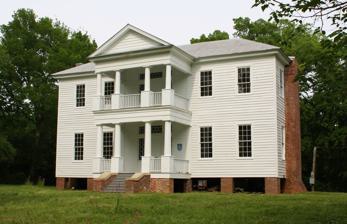
Building: Borden Oaks
Country: United States of America
Year built: 1835
Historic house in Alabama, United States United States historic place Borden Oaks U.S. National Register of Historic Places U.S. Historic district Front facade in 2011 Show map of Alabama Show map of the United States Nearest city Greensboro, Alabama Coordinates 32°43′4″N 87°41′21″W / 32.71778°N 87.68917°W / 32.71778; -87.68917 Built 1835–37 Architectural style Federal ; I-house MPS Plantation Houses of the Alabama Canebrake and Their Associated Outbuildings Multiple Property Submission NRHP reference No. 94000685 Added to NRHP July 7, 1994 Borden Oaks is a plantation house and historic district near Greensboro , Alabama , United States.  It was added to the National Register of Historic Places on July 7, 1994, as a part of the Plantation Houses of the Alabama Canebrake and Their Associated Outbuildings Multiple Property Submission . History The main house at Borden Oaks was built in 1835 by John Scott Gray and his wife, Martha Thompson Cocke Gray, on property given to them by Martha's father.  The estate was initially named Locust Lawn . John Scott Gray died on October 19, 1835, leaving Martha a widow.  She would remain single for ten years. Their child, John Ruffin Gray, would die in 1862 in the Battle of Fredericksburg .  Martha remarried on November 3, 1845, to Richard Benjamin Borden, a widower originally from Carteret County, North Carolina . Locust Lawn came to be known as Borden Oaks after their marriage. Architecture The house is a two-story frame Federal style structure with a hipped roof.  The front elevation is a five bay facade with a central two-tiered porch over the central bay and doorways.  The upper and lower central doorways on the front facade have sidelights and transoms derived from a design published in Asher Benjamin 's The Practice of Architecture (1833). A two-story ell , with matching overall proportions, is attached to the rear of the house.  The original porch was removed from the house after 1924 and the columns were reused on a house in nearby Greensboro, however several feet of the lower portion of each column was cut off to fit the new house. These were returned to a descendant and then owner of the property, Mary Esther Borden Coleman, when that later house was demolished in the late 20th century. They were returned to Borden Oaks and the porch rebuilt when the house was stabilized and exterior restored by Bestor Wynne Coleman, Mrs. Coleman's son.  However, new paneled bases for the columns had to be fabricated to rebuild the portico in keeping with its original proportions. References